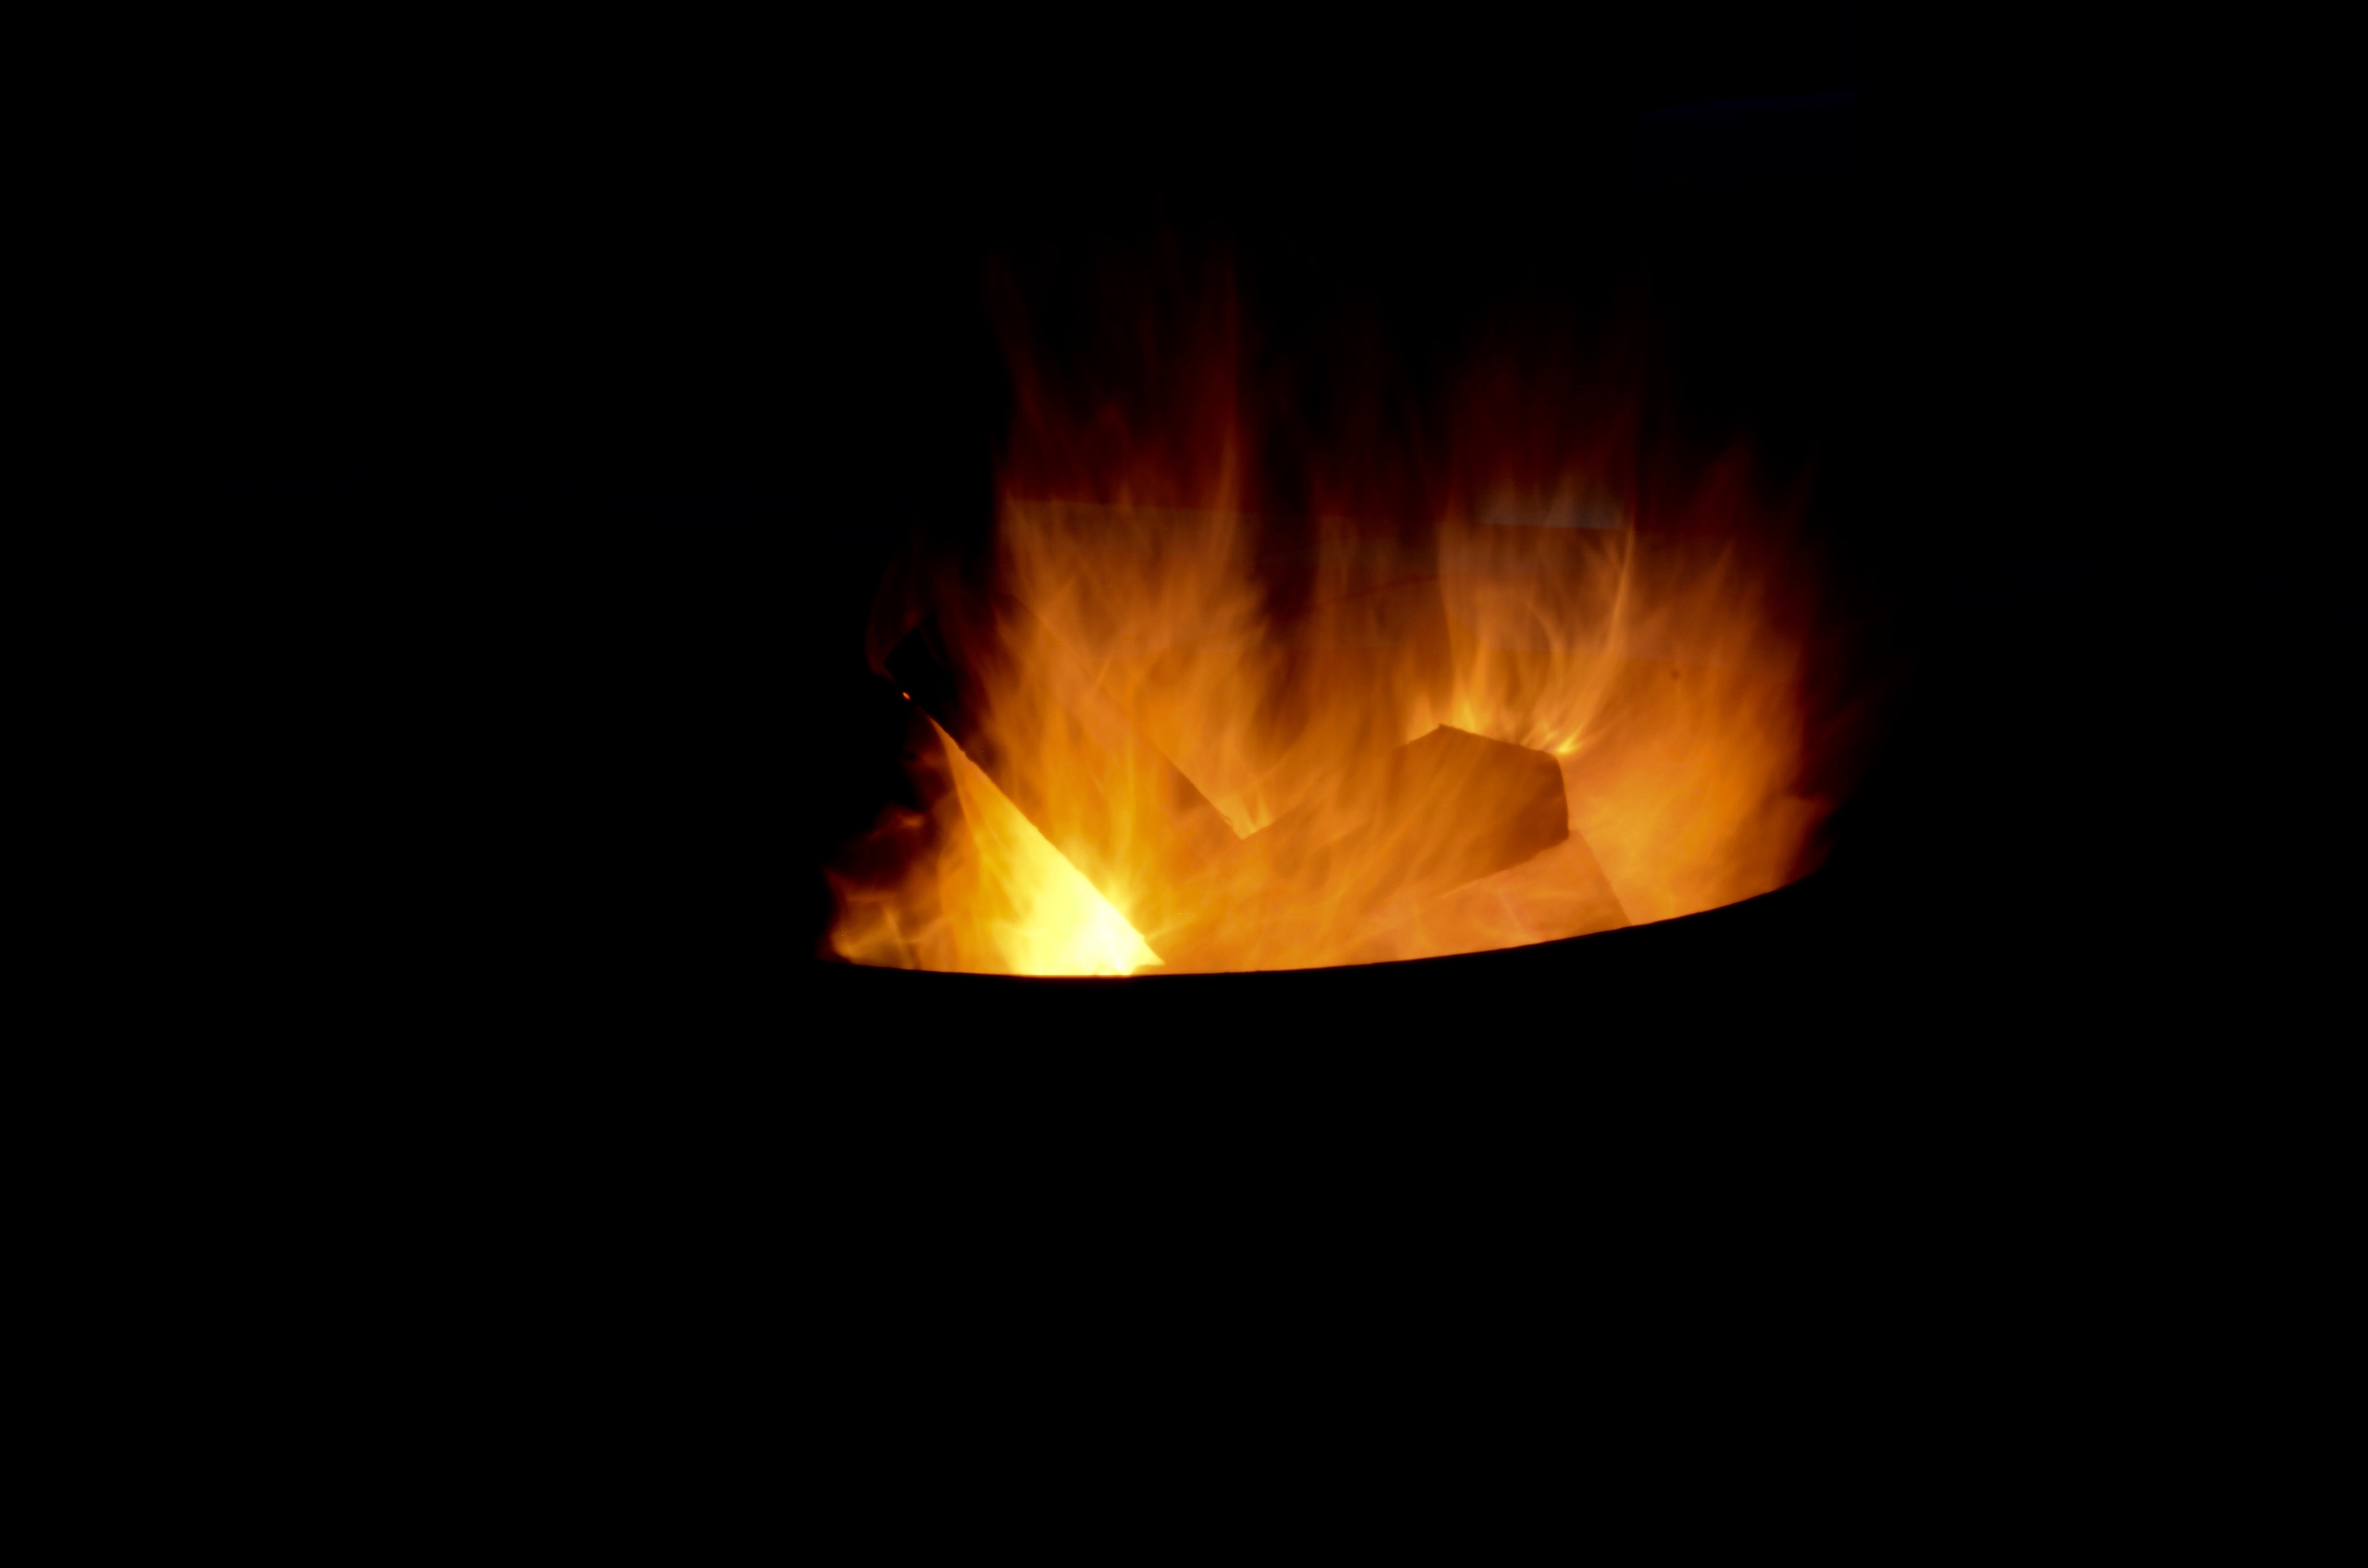
flame, fire, campfire, explosion, geological phenomenon